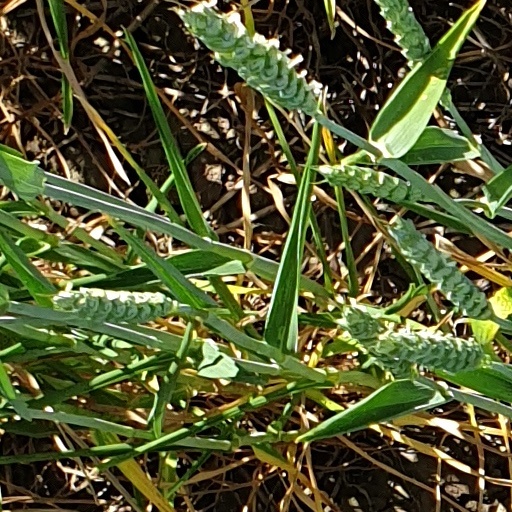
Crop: wheat